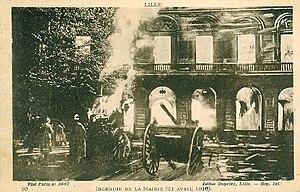
Incendie de la mairie de Lille, le 21 avril 1916.
L’hôtel de ville de Lille est situé place Roger-Salengro, dans le quartier Saint-Sauveur. Il a été classé Monument historique en mai 2002 et son beffroi inscrit au patrimoine mondial de l'UNESCO en 2005.